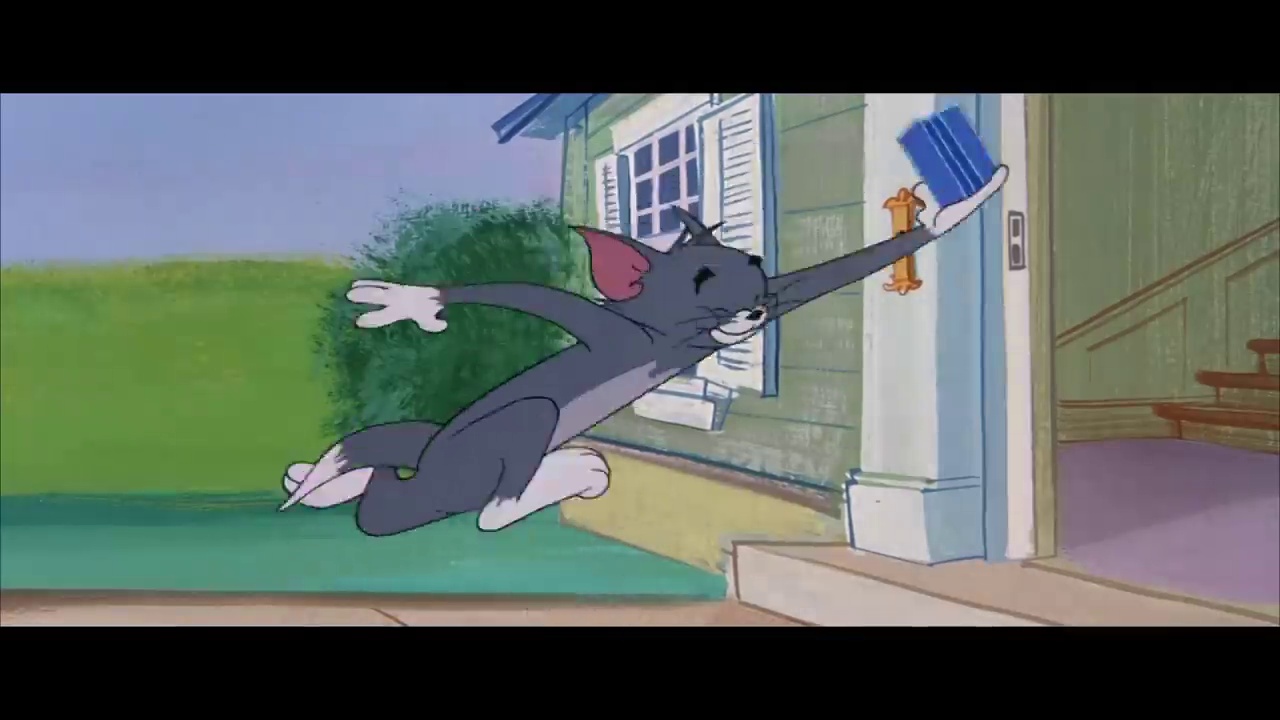
Portrait style: Cartoon Portrait